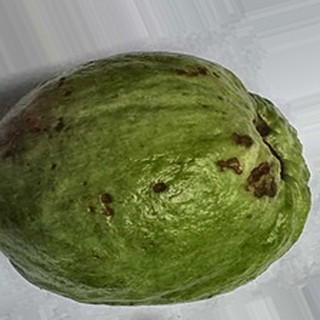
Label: guava_anthracnose